Silchar–Dharmanagar Passenger

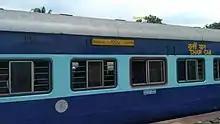
General Class

The Silchar Dharmanagar Passenger is a passenger train belonging to Northeast Frontier Railway zone of Indian Railways that runs between the largest city in Barak Valley of Assam & second largest city of Tripura, that is, Silchar & Dharmanagar. It is currently being operated with 05677/05678 train numbers on daily basis. The train makes its main halt at Karimganj Junction for 25 minutes & loco/rake reversals also takes place here.